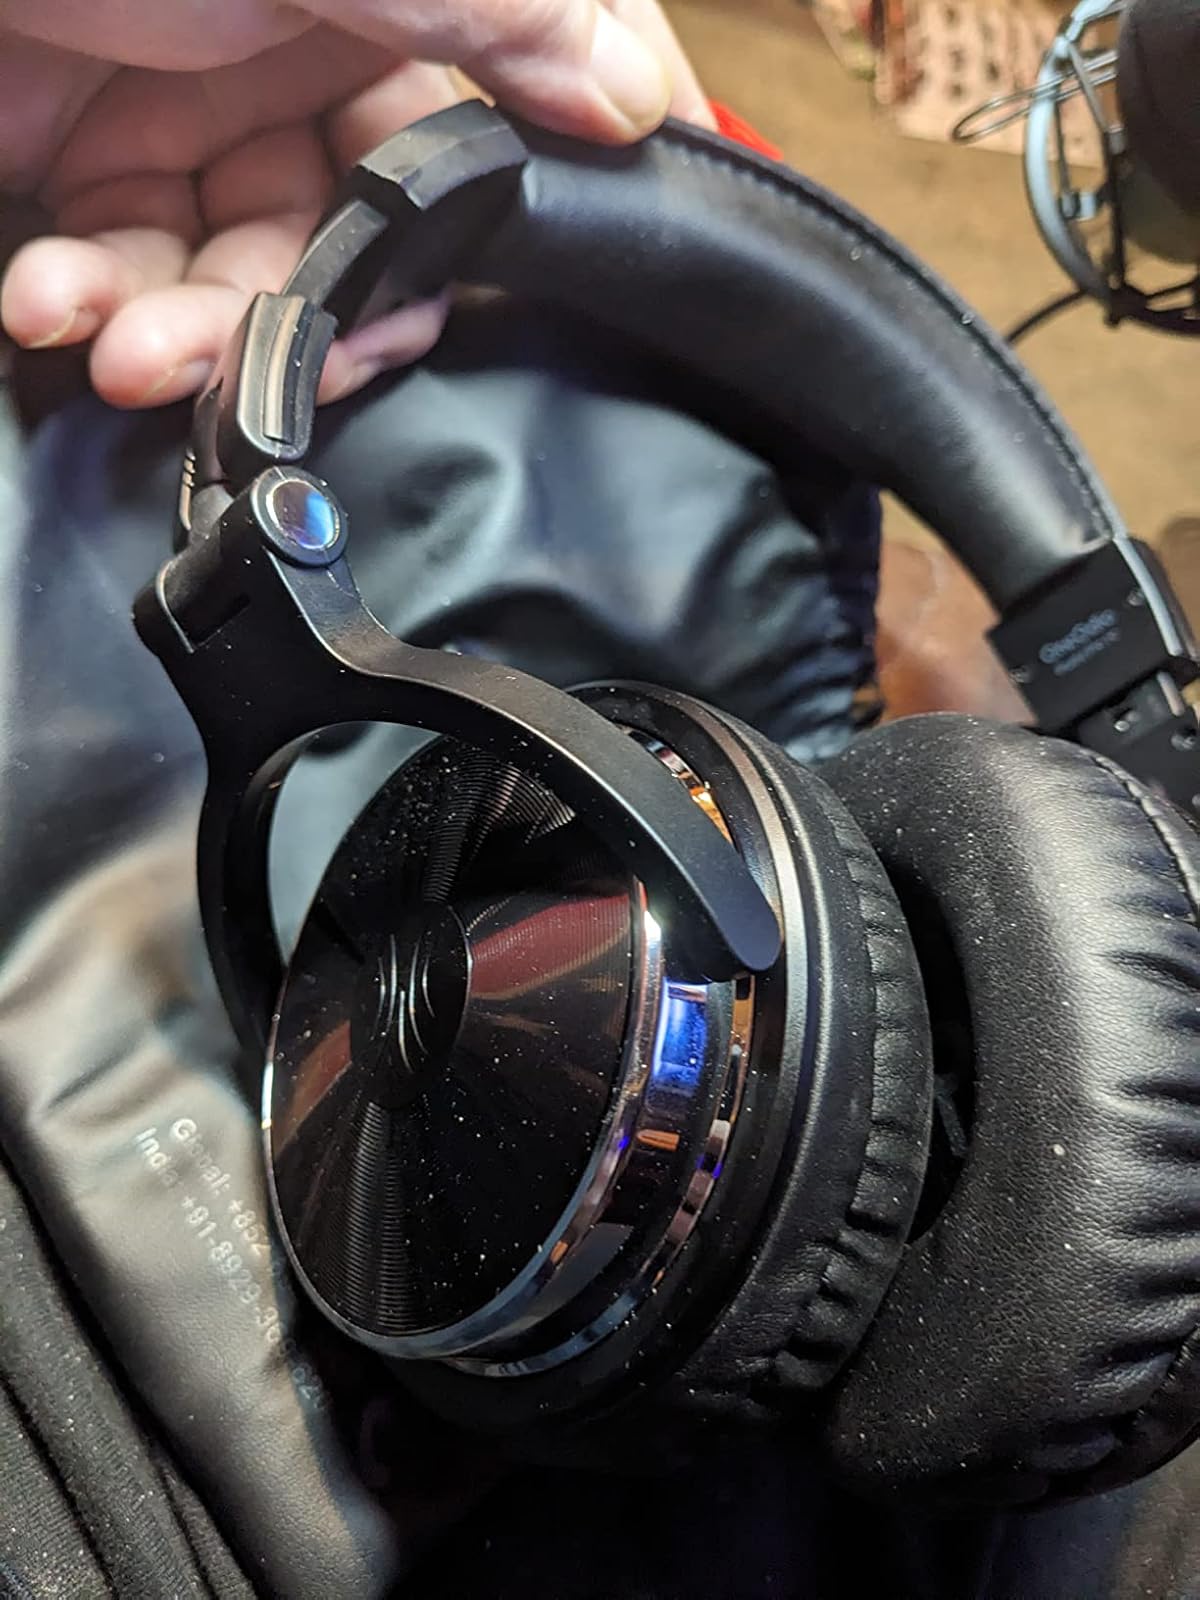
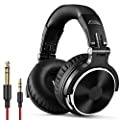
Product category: headphones
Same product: yes